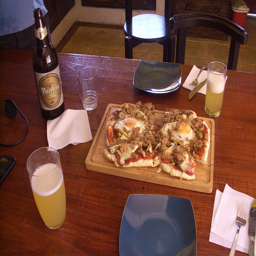
Pieces of baked pizza displayed on wooden board and served with beverages.
a wooden table that has a pizza and some wine on it
A pizza sitting on top of a table with beers next to it.
A dinner table with a small pizza, two beer glasses, and silverware for two people.
 cooked pizza sits on a table, next to a couple of beers.